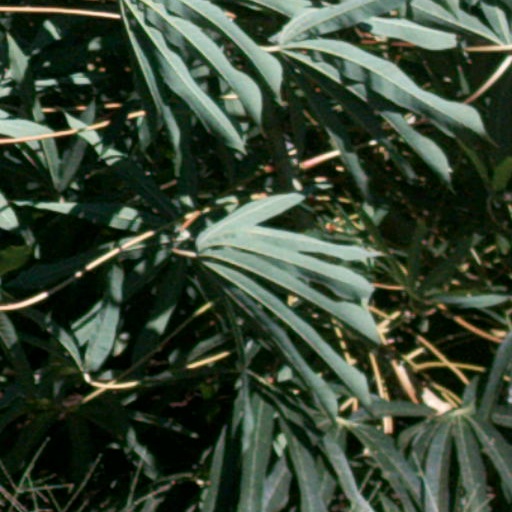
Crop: cassava